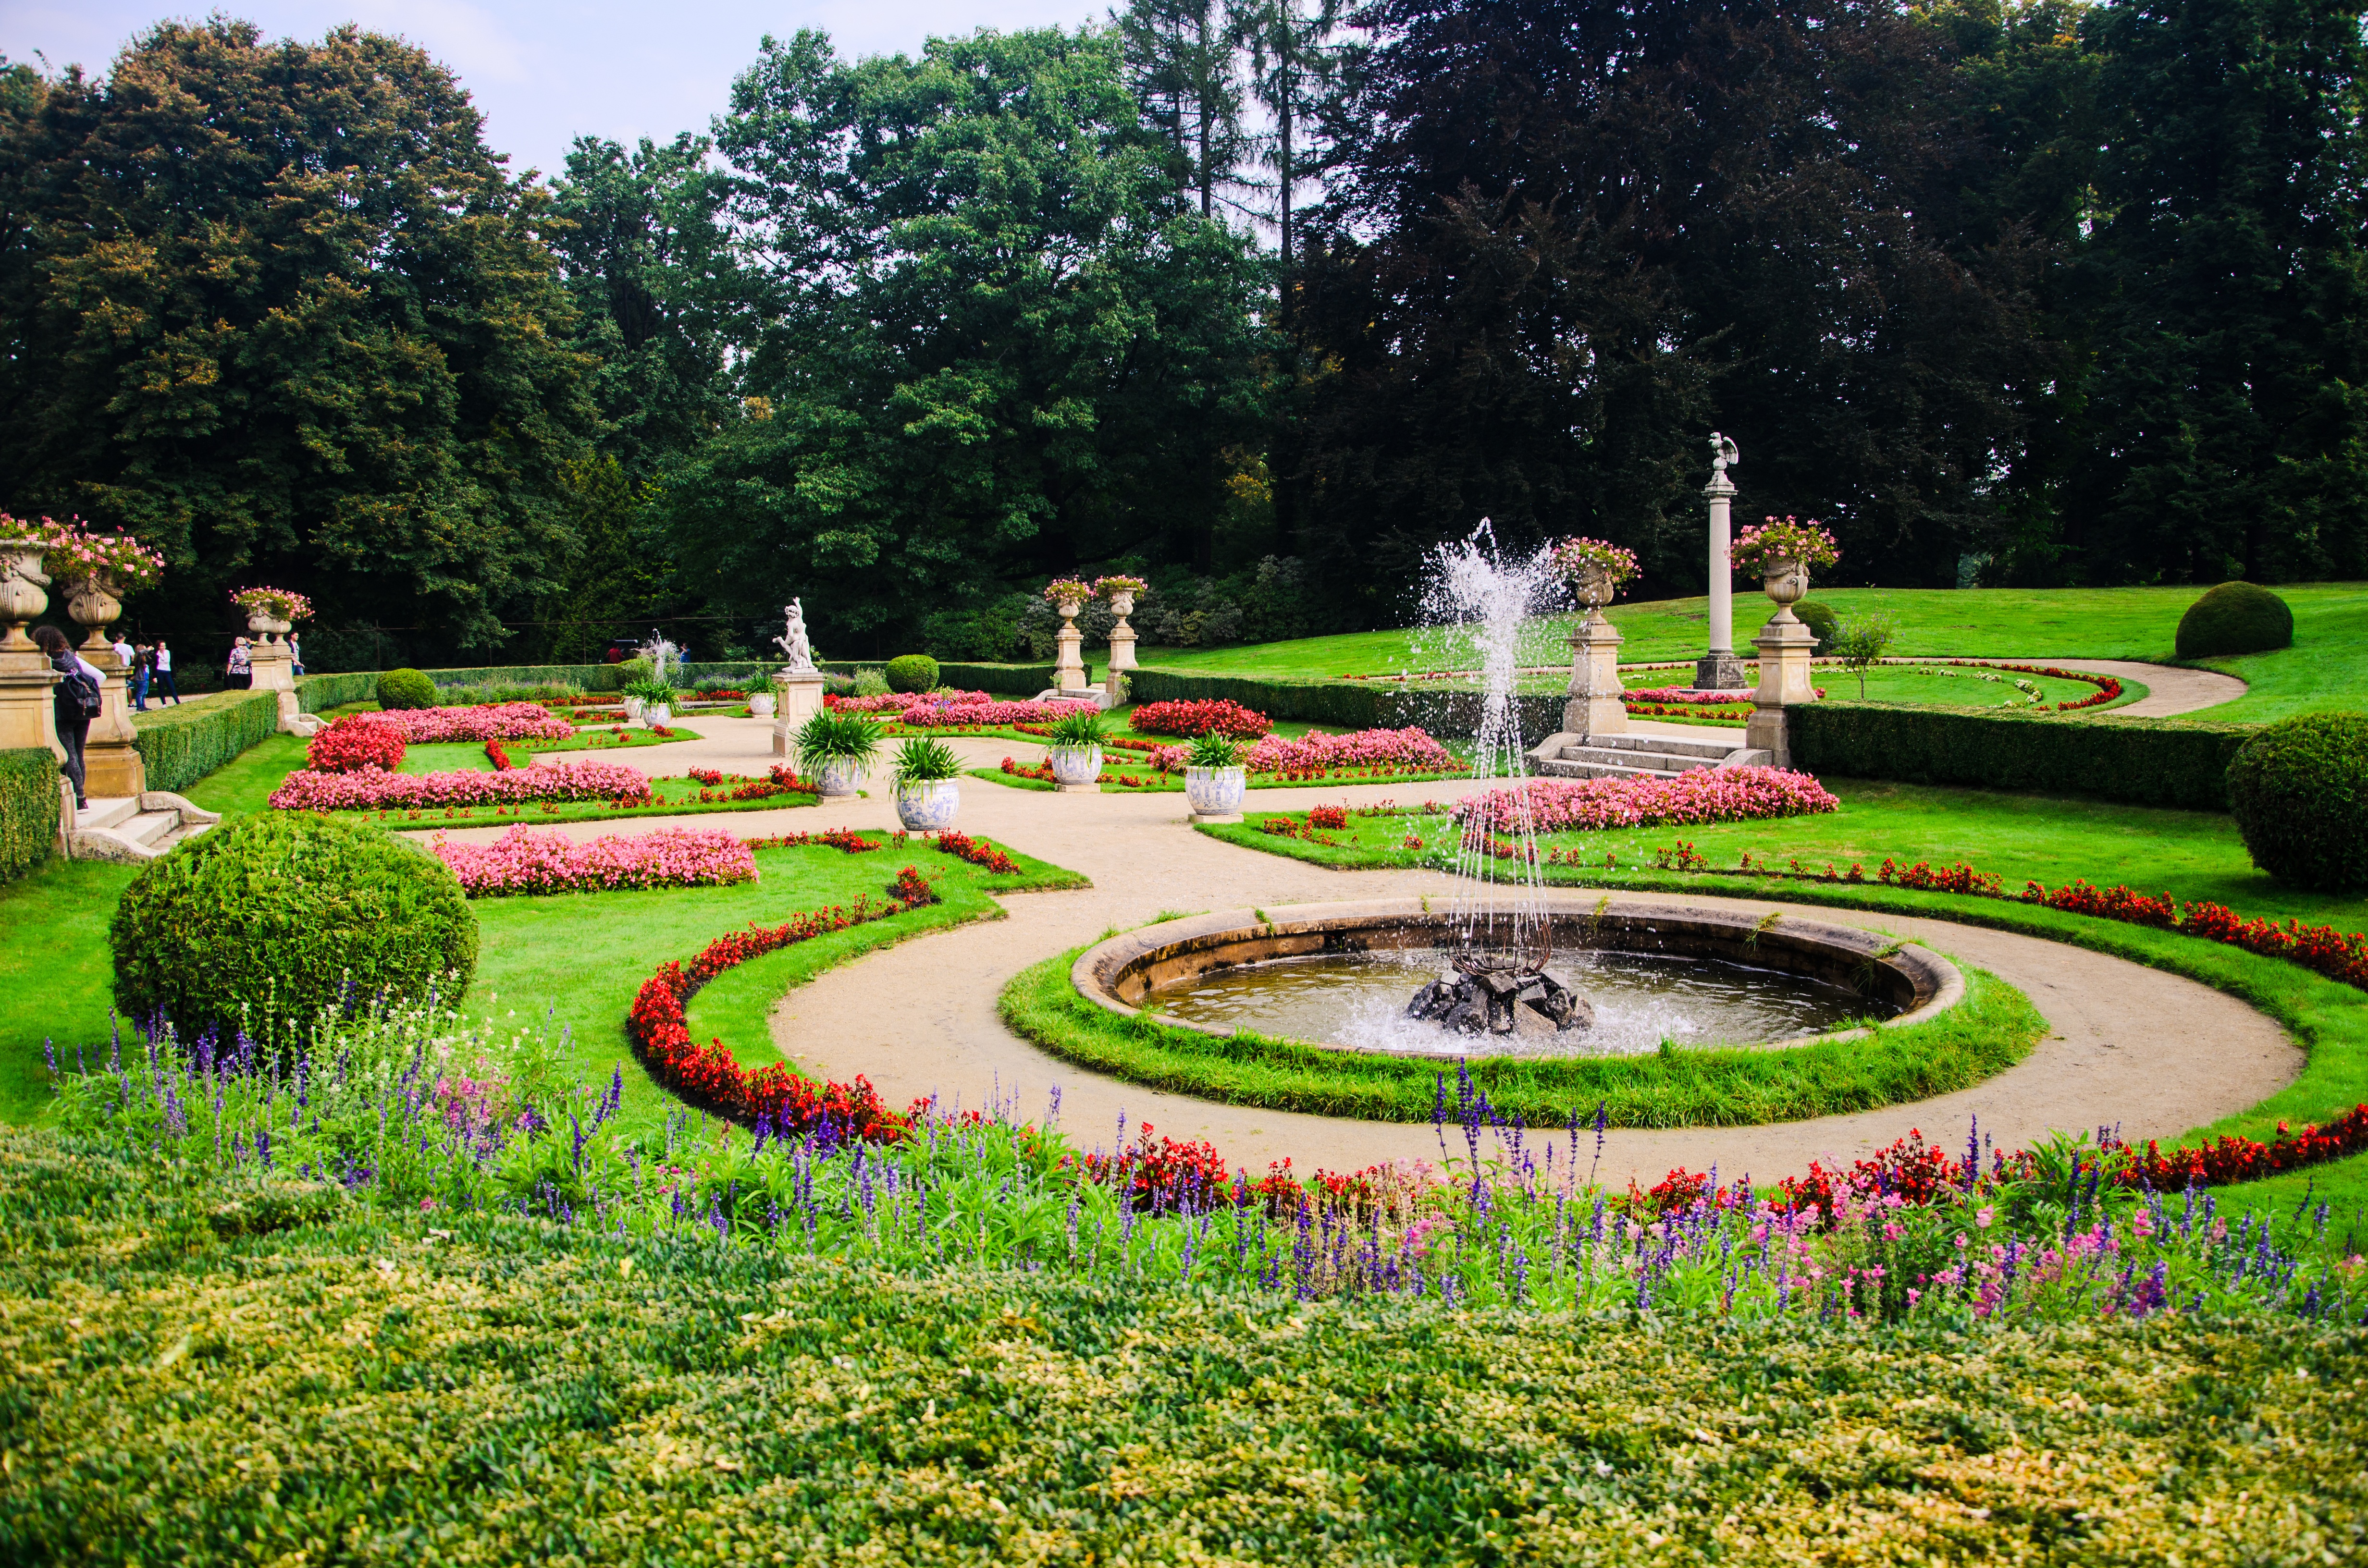
grass, blossom, lawn, stem, leaf, bloom, floral, pond, environment, herb, natural, park, backyard, botany, agriculture, garden, botanical, plants, flowers, flower bed, outdoors, vegetation, petals, wildflowers, fountain, botanical garden, estate, horticulture, yard, water feature, organic, outdoor structure, landscape architect